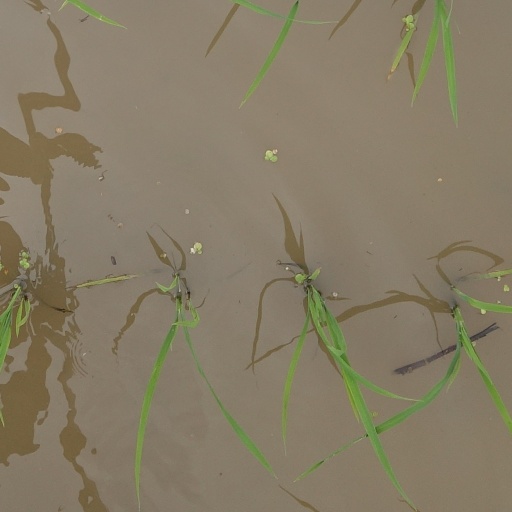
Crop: rice